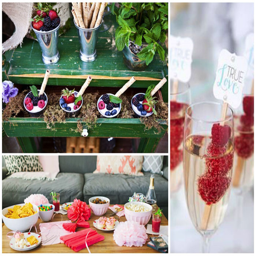
essay on organizing a party